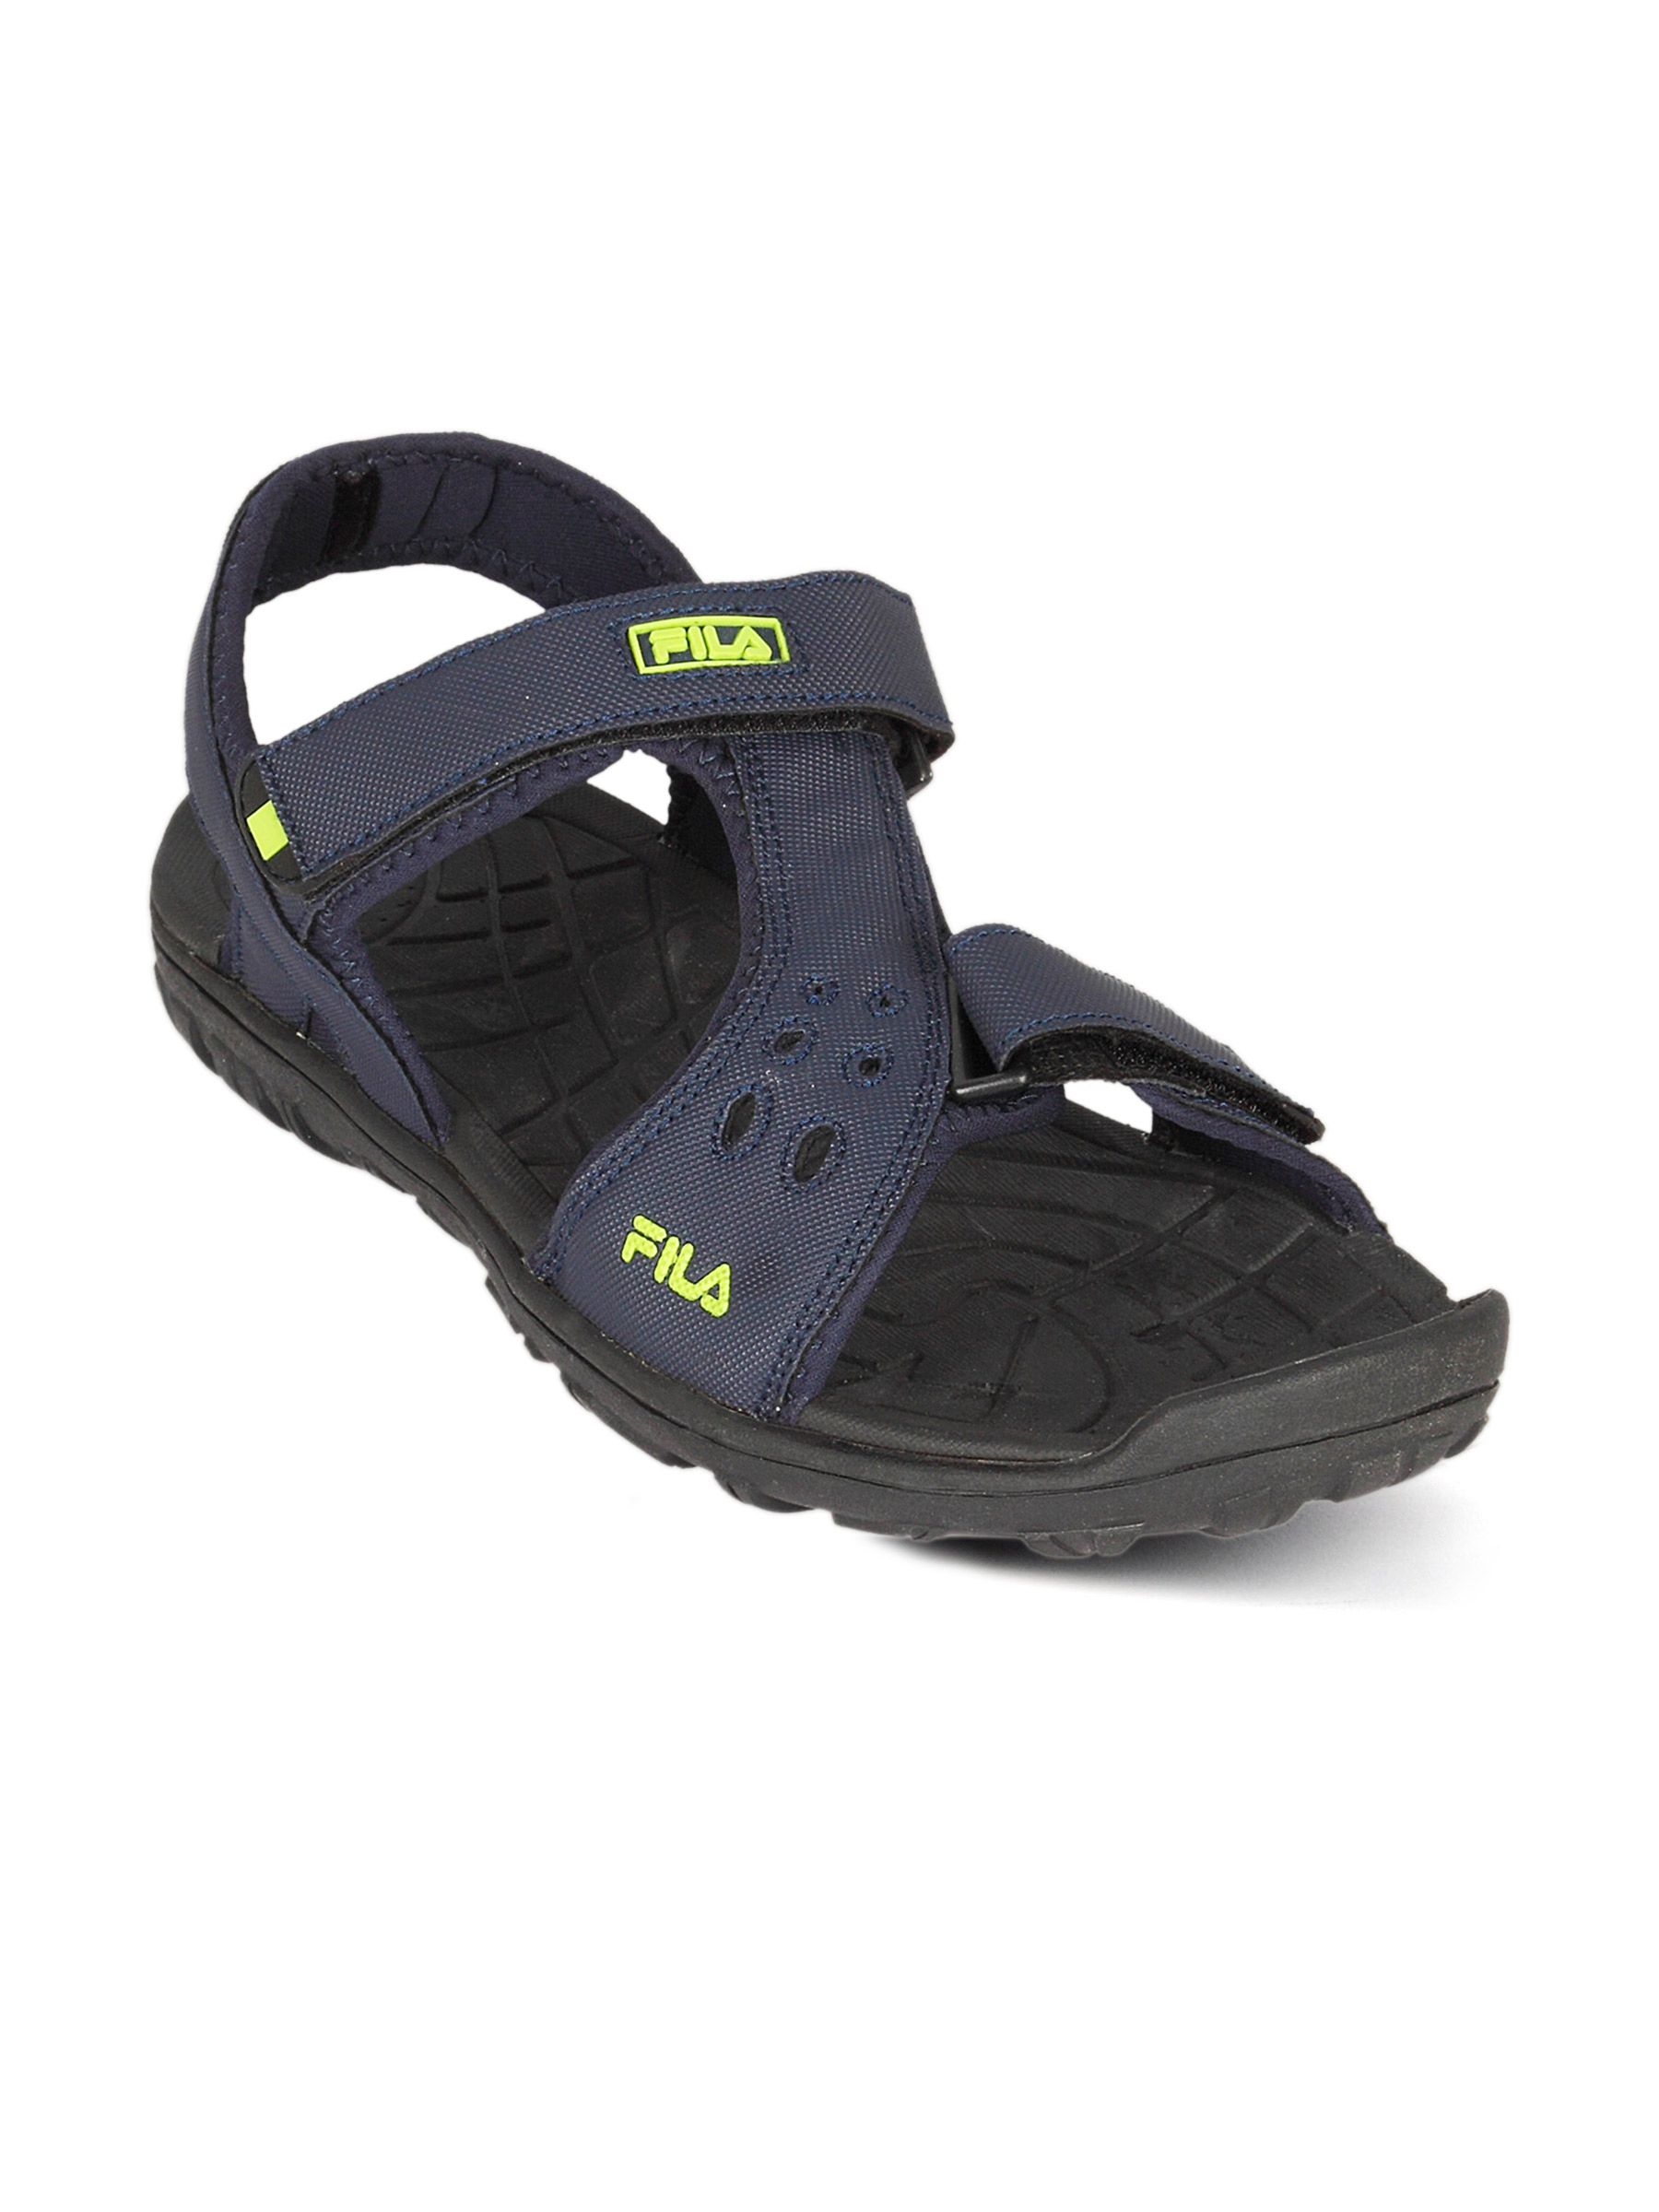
Fila Men Obsidian Navy Sandal
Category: Footwear / Sandal / Sandals
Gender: Men
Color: Navy Blue
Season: Summer 2011
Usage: Casual